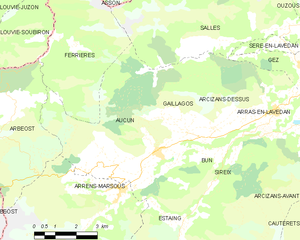
Aucun est une commune française située dans le département des Hautes-Pyrénées, en région Occitanie.